Lafarge station

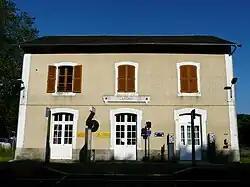
Lafarge station

Lafarge is a railway station in Lafarge, Nouvelle-Aquitaine, France. The station is located on the Limoges-Bénédictins - Périgueux railway line. The station is served by TER (local) services operated by SNCF.